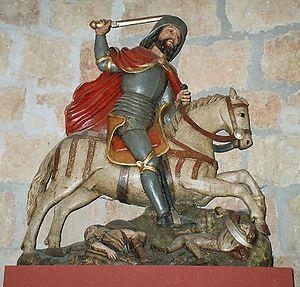
Le pèlerinage de Saint-Jacques-de-Compostelle ou pèlerinage de Compostelle est un pèlerinage catholique dont le but est d'atteindre le tombeau attribué à l'apôtre saint Jacques le Majeur, situé dans la crypte de la cathédrale de Saint-Jacques-de-Compostelle en Galice. C'est un « Chemin semé de nombreuses démonstrations de ferveur, de pénitence, d'hospitalité, d'art et de culture, qui nous parle de manière éloquente des racines spirituelles du Vieux Continent ».
La bataille de Clavijo est une bataille légendaire qui opposa, le 23 mai 844, les troupes du roi Ramire Iᵉʳ des Asturies à l'armée maure d'Abd al-Rahman II. Une grande partie du récit de la bataille se rapporte à l'hagiographie de saint Jacques.